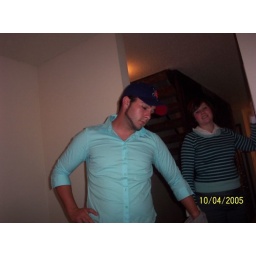
doesn't he look so pretty in is girl shirt